Henry Duarte

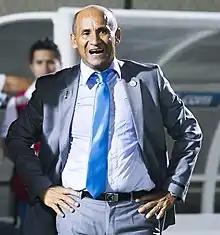
Duarte in 2015

Henry Duarte Molina (born 5 October 1958) is a Costa Rican football coach.